PZL SW-4 Puszczyk

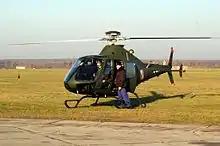
SW-4 idling prior to takeoff, 2006

In December 1994, the project had proceeded to ground testing of a non-flying prototype. Subsequently, a pair of flight-capable prototypes were assembled to support the development program. The first prototype was planned to perform an initial flight in January 1995, however this was delayed due to vibration issues during engine runs. On 26 October 1996, the SW-4 was reported as having performing its first flight; an official first flight was conducted on 29 October 1996. By May 2002, the two prototypes had accumulated a total of 640 flight hours. PZL-Swidnik targeted US Federal Aviation Administration (FAA) FAR Part 27 certification for the SW-4. it was believed that the program should be capable of producing production models by 1999.